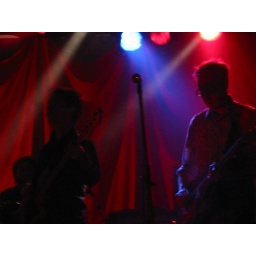
michael playing with the golden dogs in toronto, may 2004